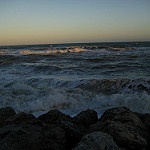
Label: sea